Bishop's Palace, Wells

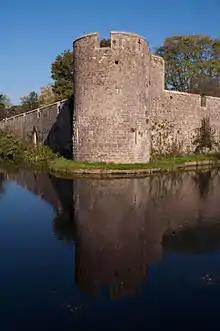
Boundary Wall

Construction began around 1210 by Bishop Jocelin of Wells but principally dates from 1230. Bishop Jocelin continued the cathedral building campaign begun by Bishop Reginald Fitz Jocelin, and was responsible for building the Bishop's Palace, as well as the choristers' school, a grammar school, a hospital (or perhaps hostel) for travellers and a chapel within the liberty of the cathedral. He also built a manor house at Wookey, near Wells. The chapel and great hall were built between 1275 and 1292 for Bishop Robert Burnell. The windows had stone tracery. Stone bosses where the supporting ribs meet on the ceiling are covered with representations of oak leaves and the Green Man. The building is seen as a fine example of the Early English architectural style.